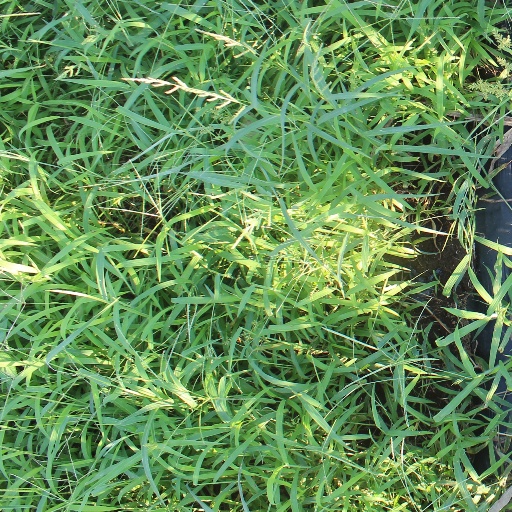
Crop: sorghum